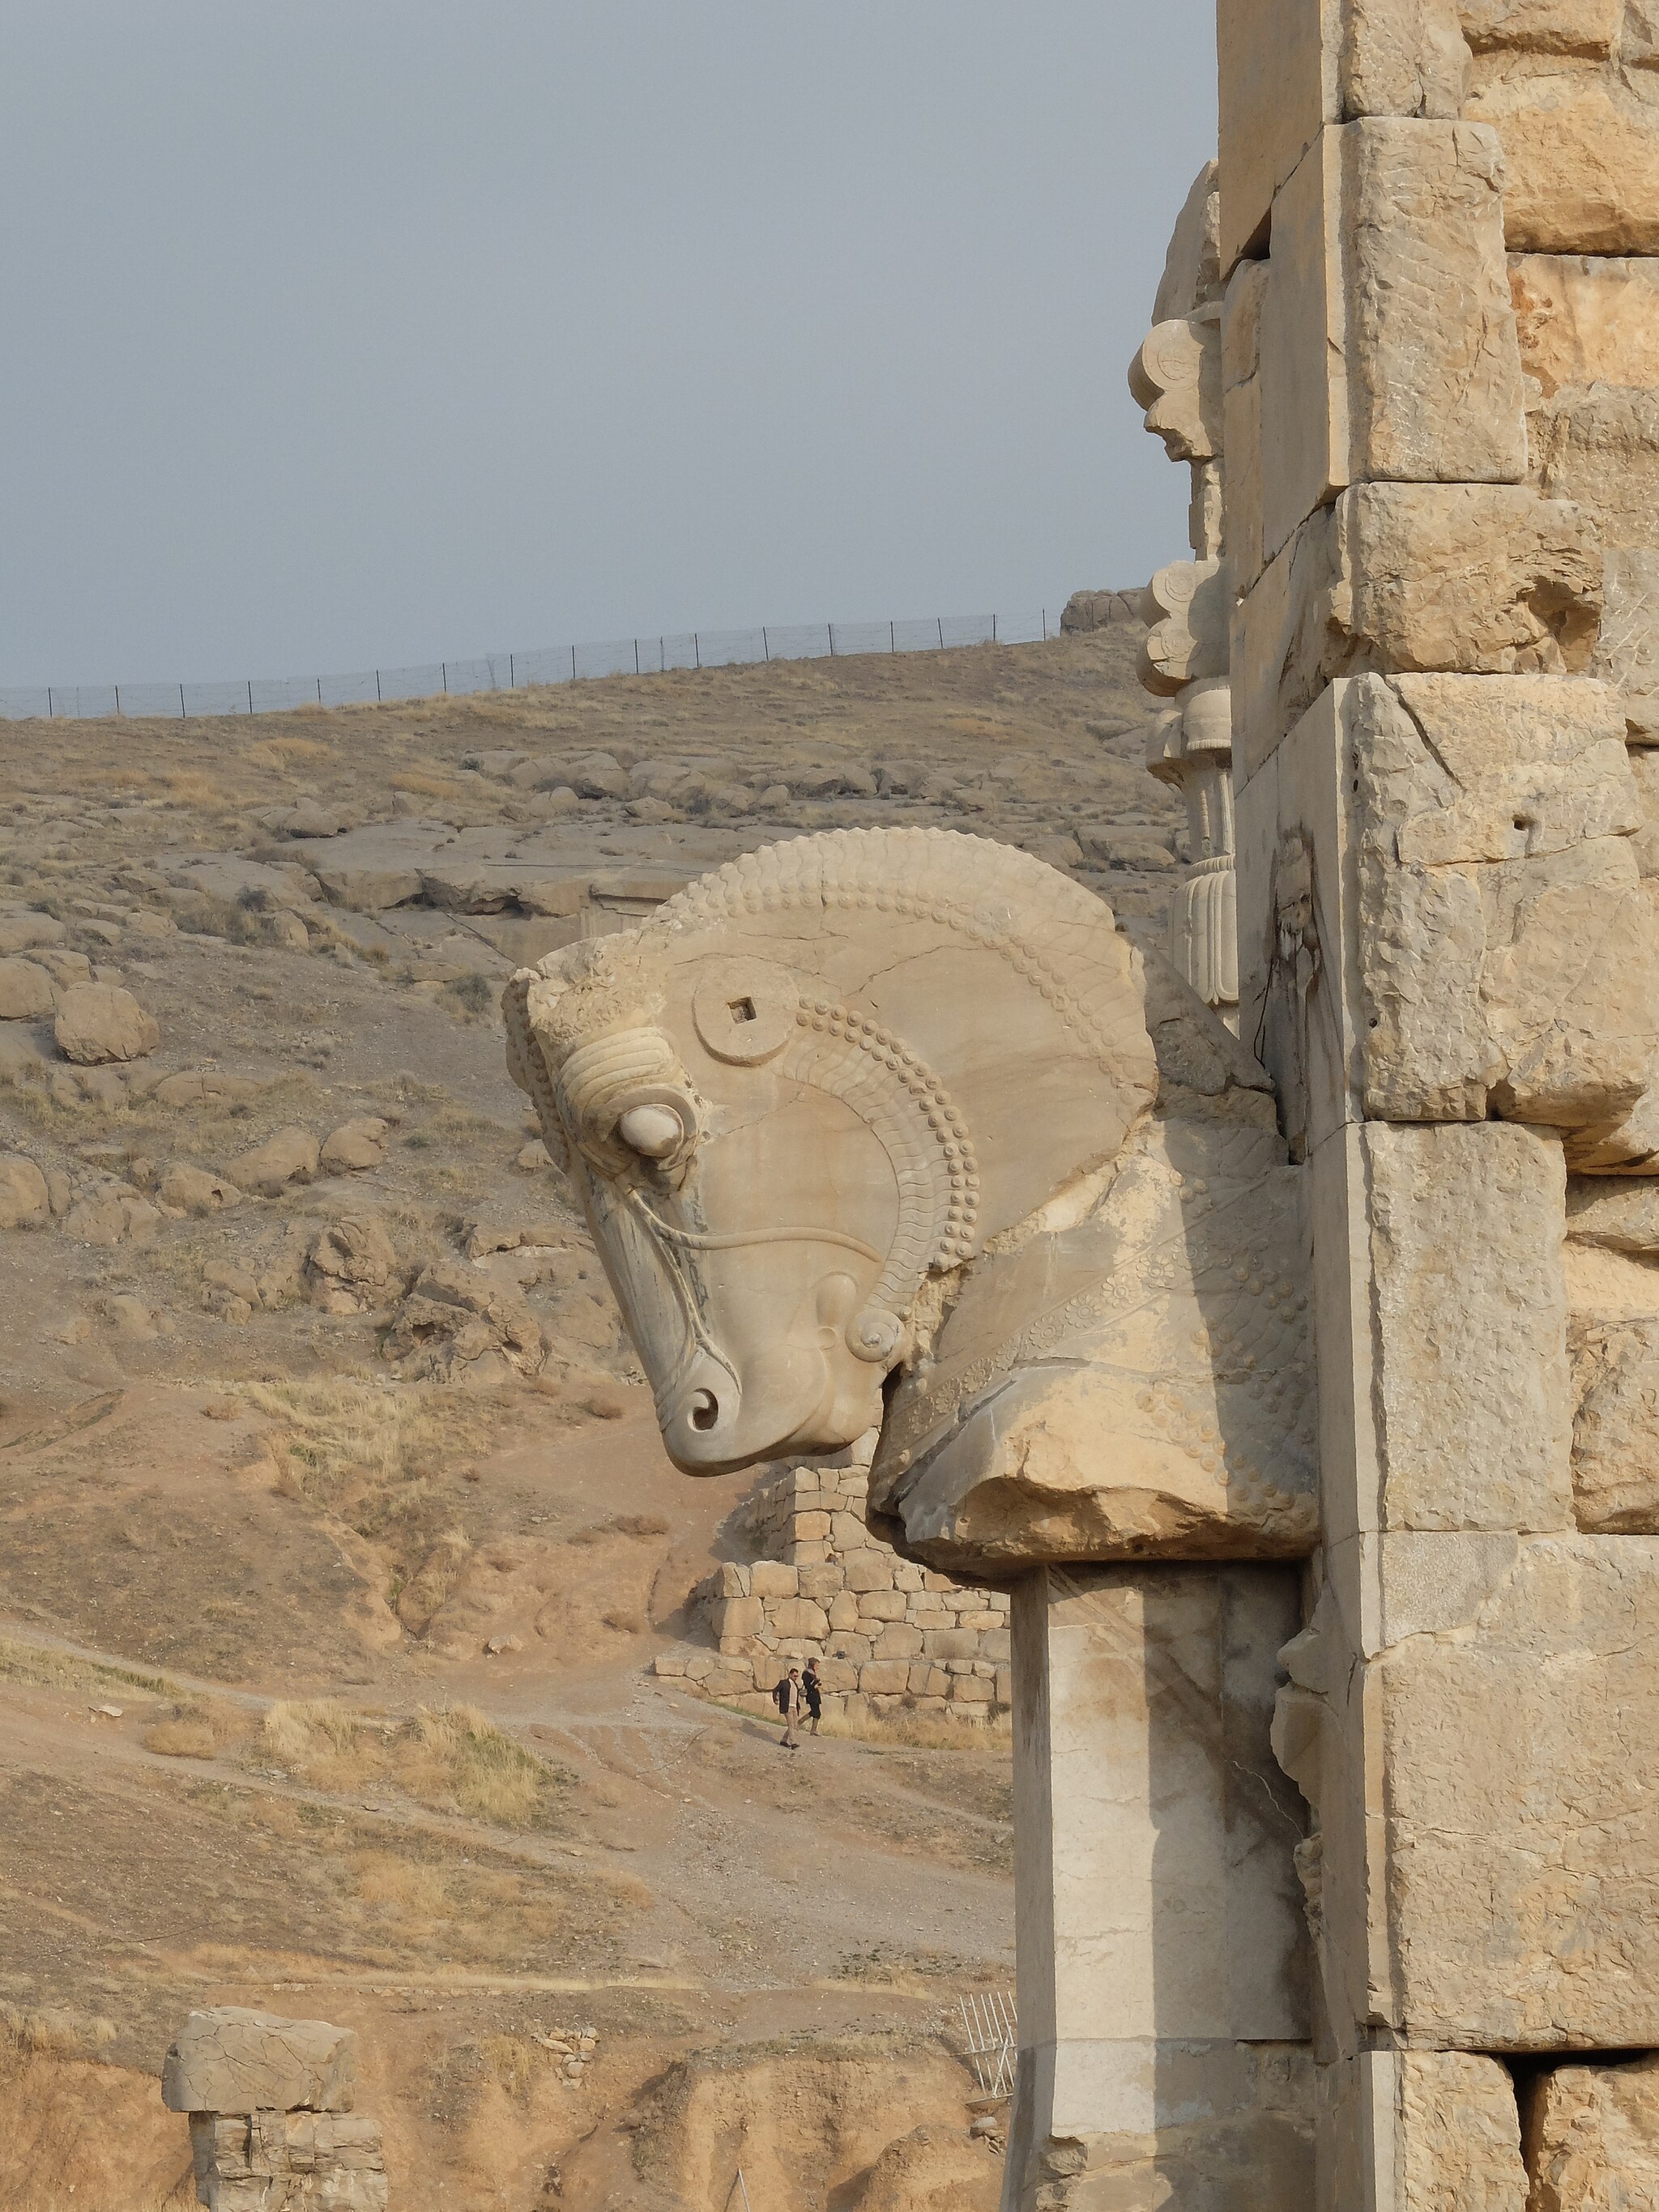
Title: 201312 iran Shiraz 71 (12475999905)
Description: 201312_iran_Shiraz_71
Date: 2 January 2014, 12:28 (according to Exif data)
Categories: Flickr images reviewed by trusted users, Bull statue in the northern facade, Hall of hundred columns, Iran photographs taken on 2014-01-02, Photographs by Franco Pecchio